Chengde

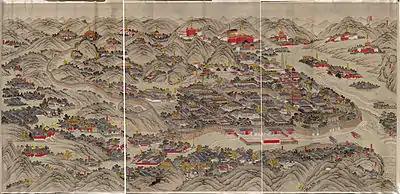

With road and railroad links to Beijing, Chengde has developed into a distribution hub, and its economy is growing rapidly. The newly built Jingcheng Expressway connects Chengde directly to central Beijing, and more freeways are planned for the city. The city's new airport was opened on 31 May 2017. It is located northeast of the city center in Tougou Town, Chengde County.